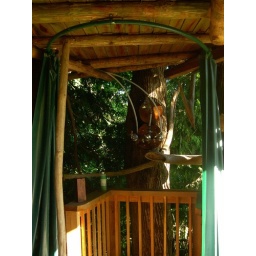
the outdoor shower under the tree house